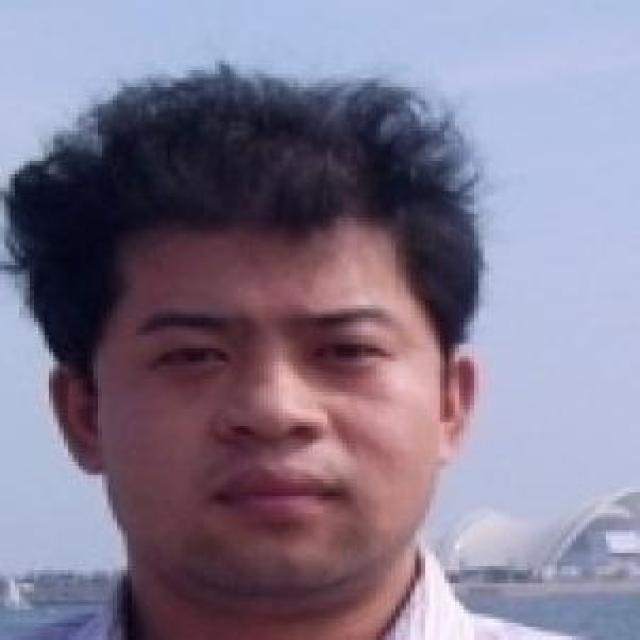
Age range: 21-44